Urusov

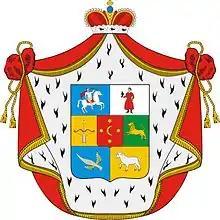
Coat of arms of the House of Ouroussoff

The House of Urusov is an ancient Russian princely family of Nogai origins (from the Turkic word "urus", "russian"). Male members were addressed as Urusov/Ouroussoff, while female members were Urusova/Ouroussoff (feminine).